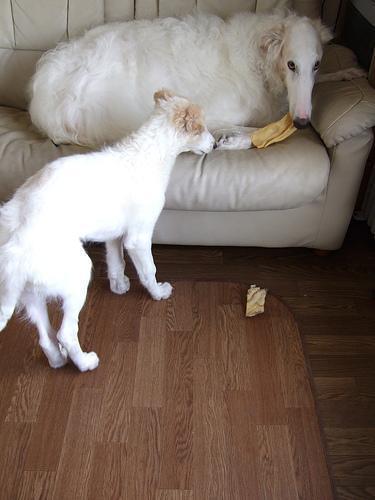
borzoi